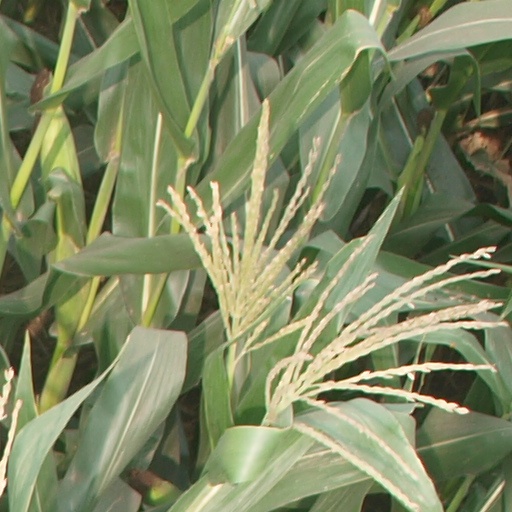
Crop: maize; corn